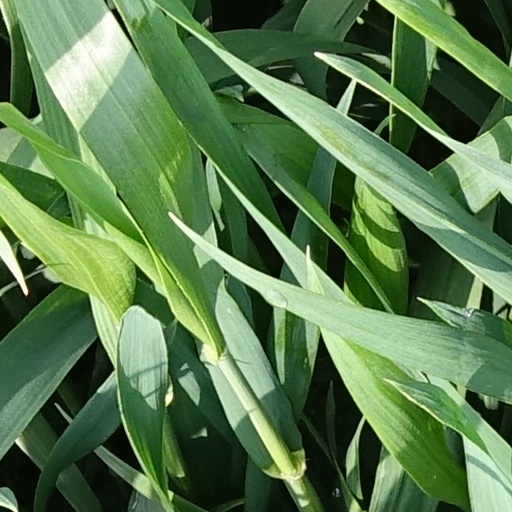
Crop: wheat